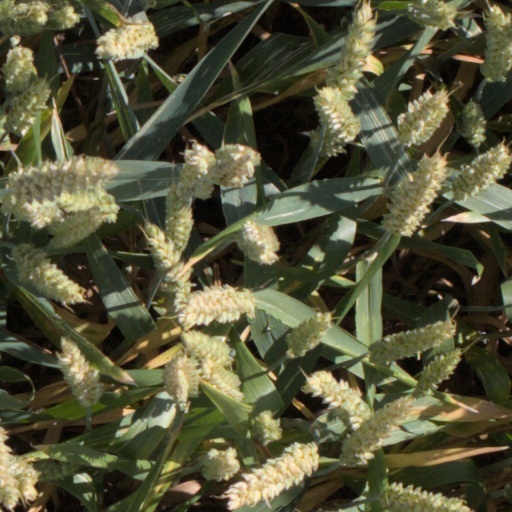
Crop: wheat